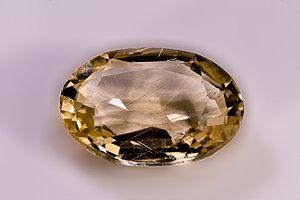
Danburite Localité
La danburite est une espèce minérale du groupe des silicates sous-groupe des tectosilicates, composée de calcium, de bore et de silice de formule CaB₂(SiO₄)₂ avec des traces de fer et de manganèse. Le minéral ressemble à de la topaze mais s'en distingue par sa dureté. Les formes gemmes sont taillées comme pierre fines. Ce minéral présente les particularités de fluorescence, luminescence et thermoluminescence.